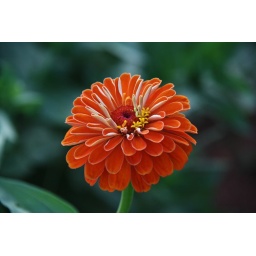
A pretty orange flower with little white parts in the garden at the Dillard House.